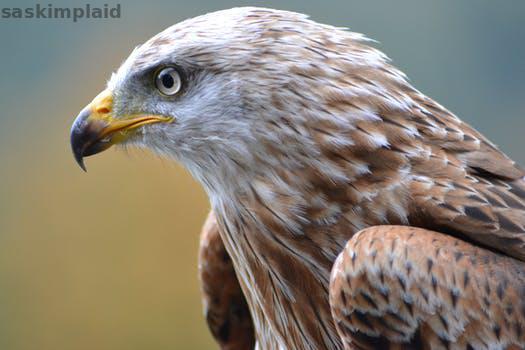
Label: Watermark